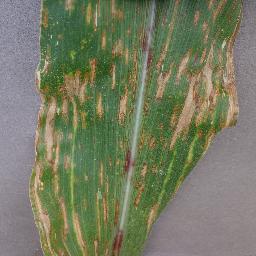
Label: Corn___Cercospora_leaf_spot Gray_leaf_spot